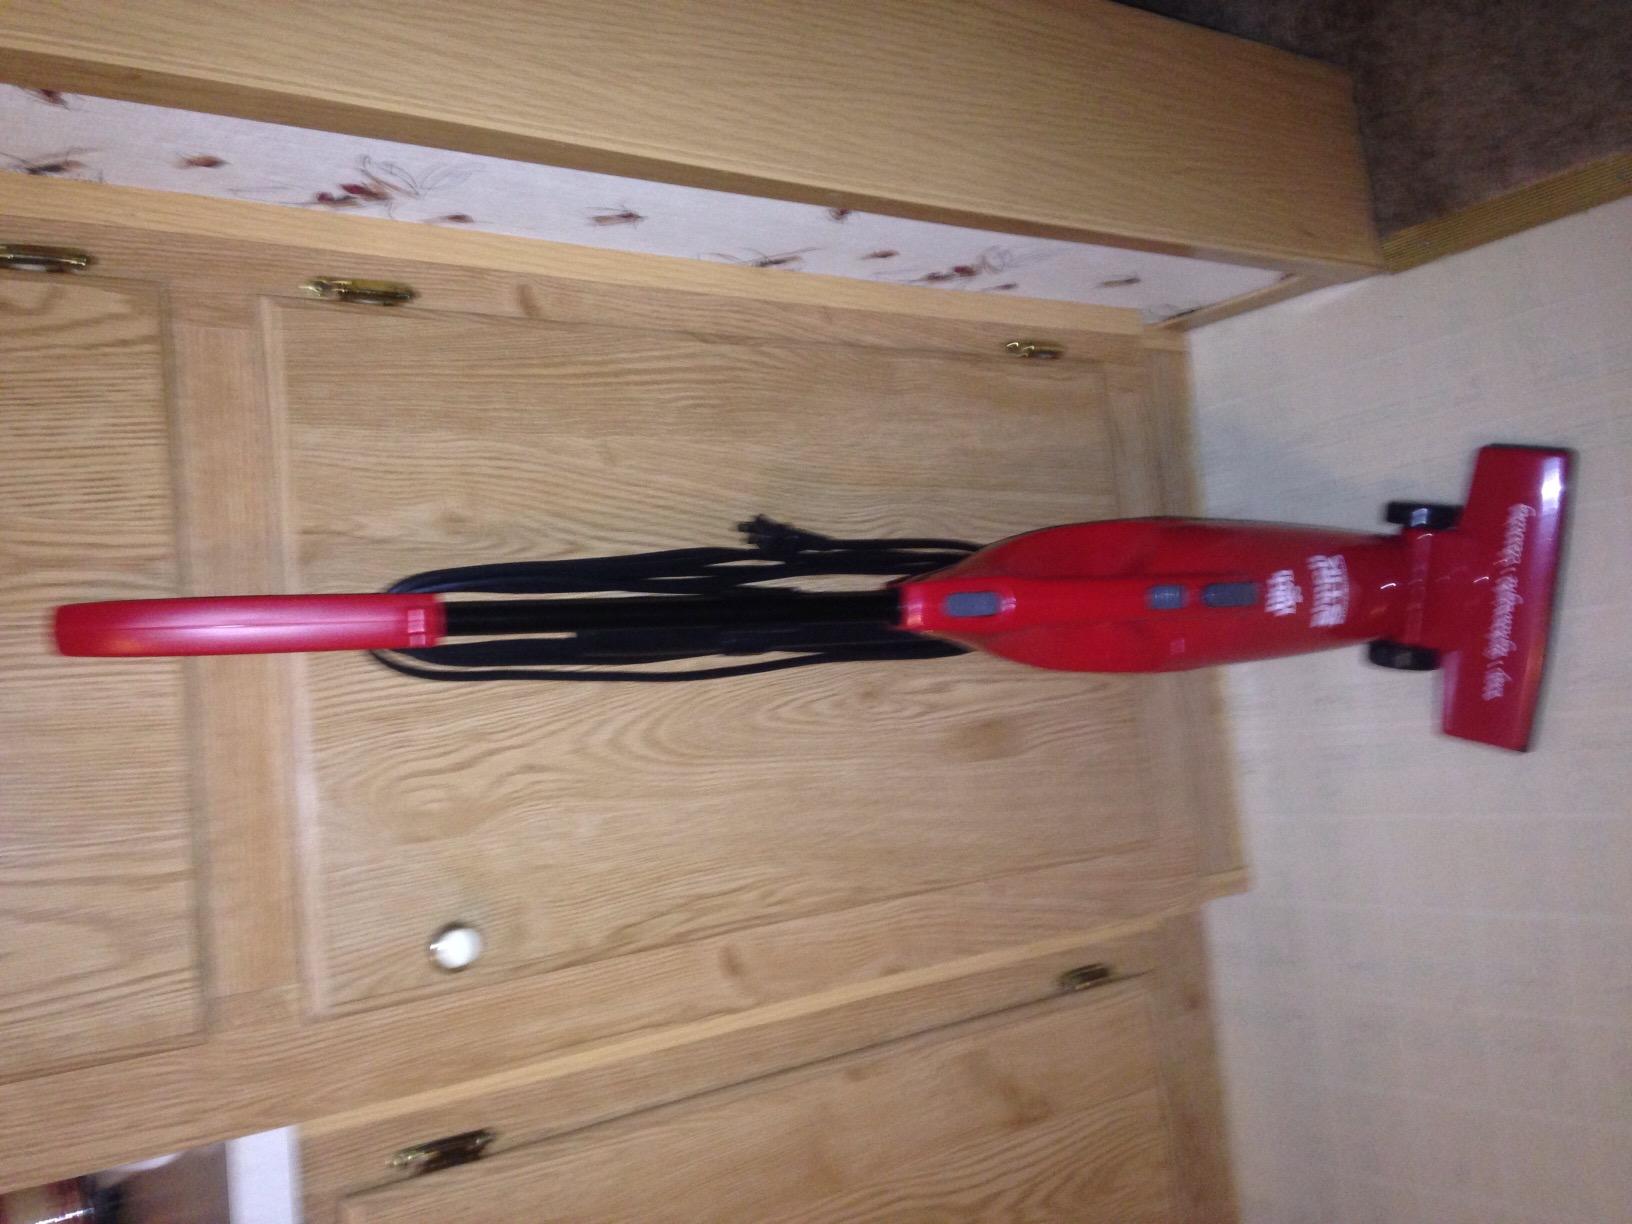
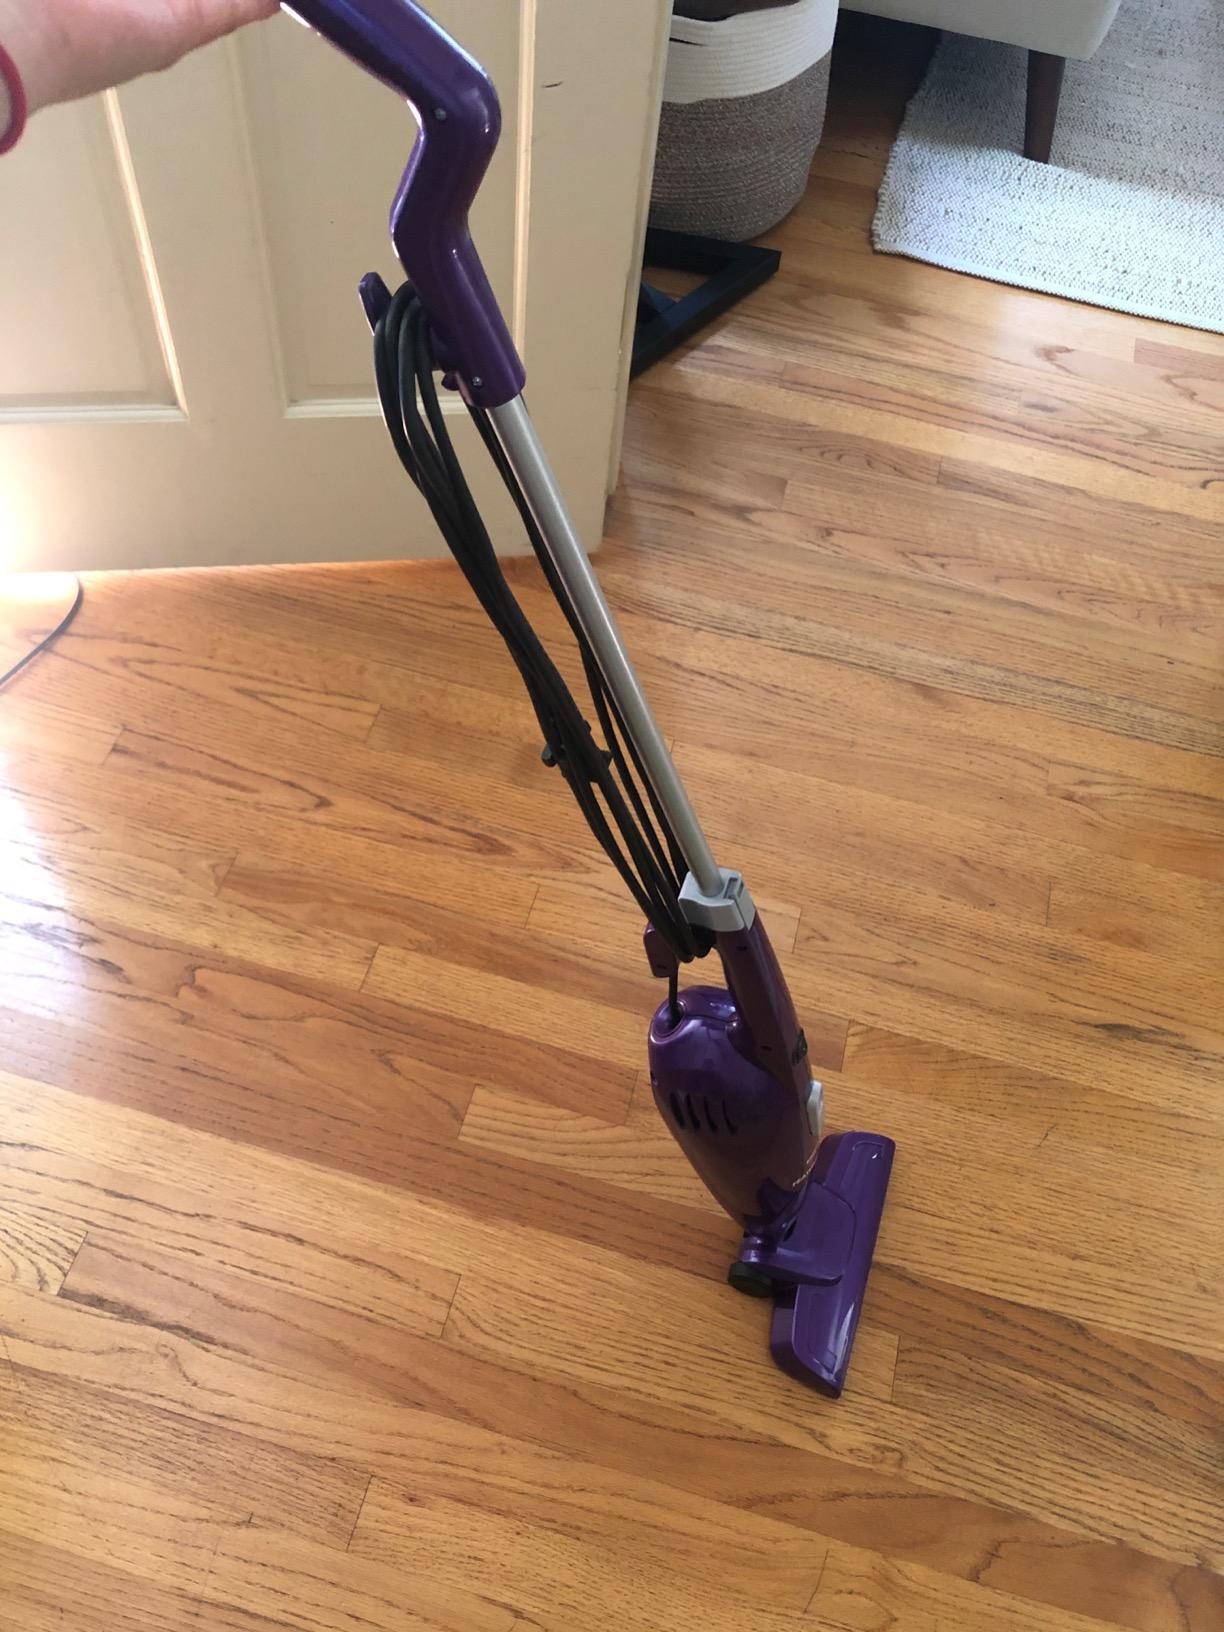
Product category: items_vacuum
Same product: no